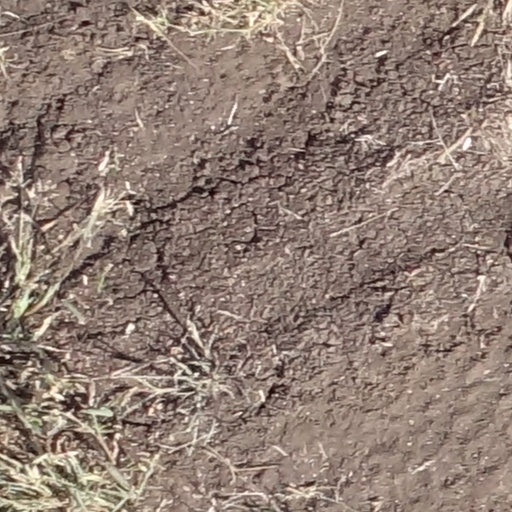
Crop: sorghum